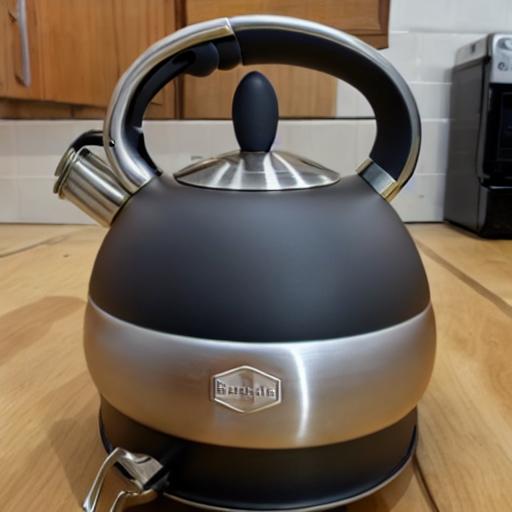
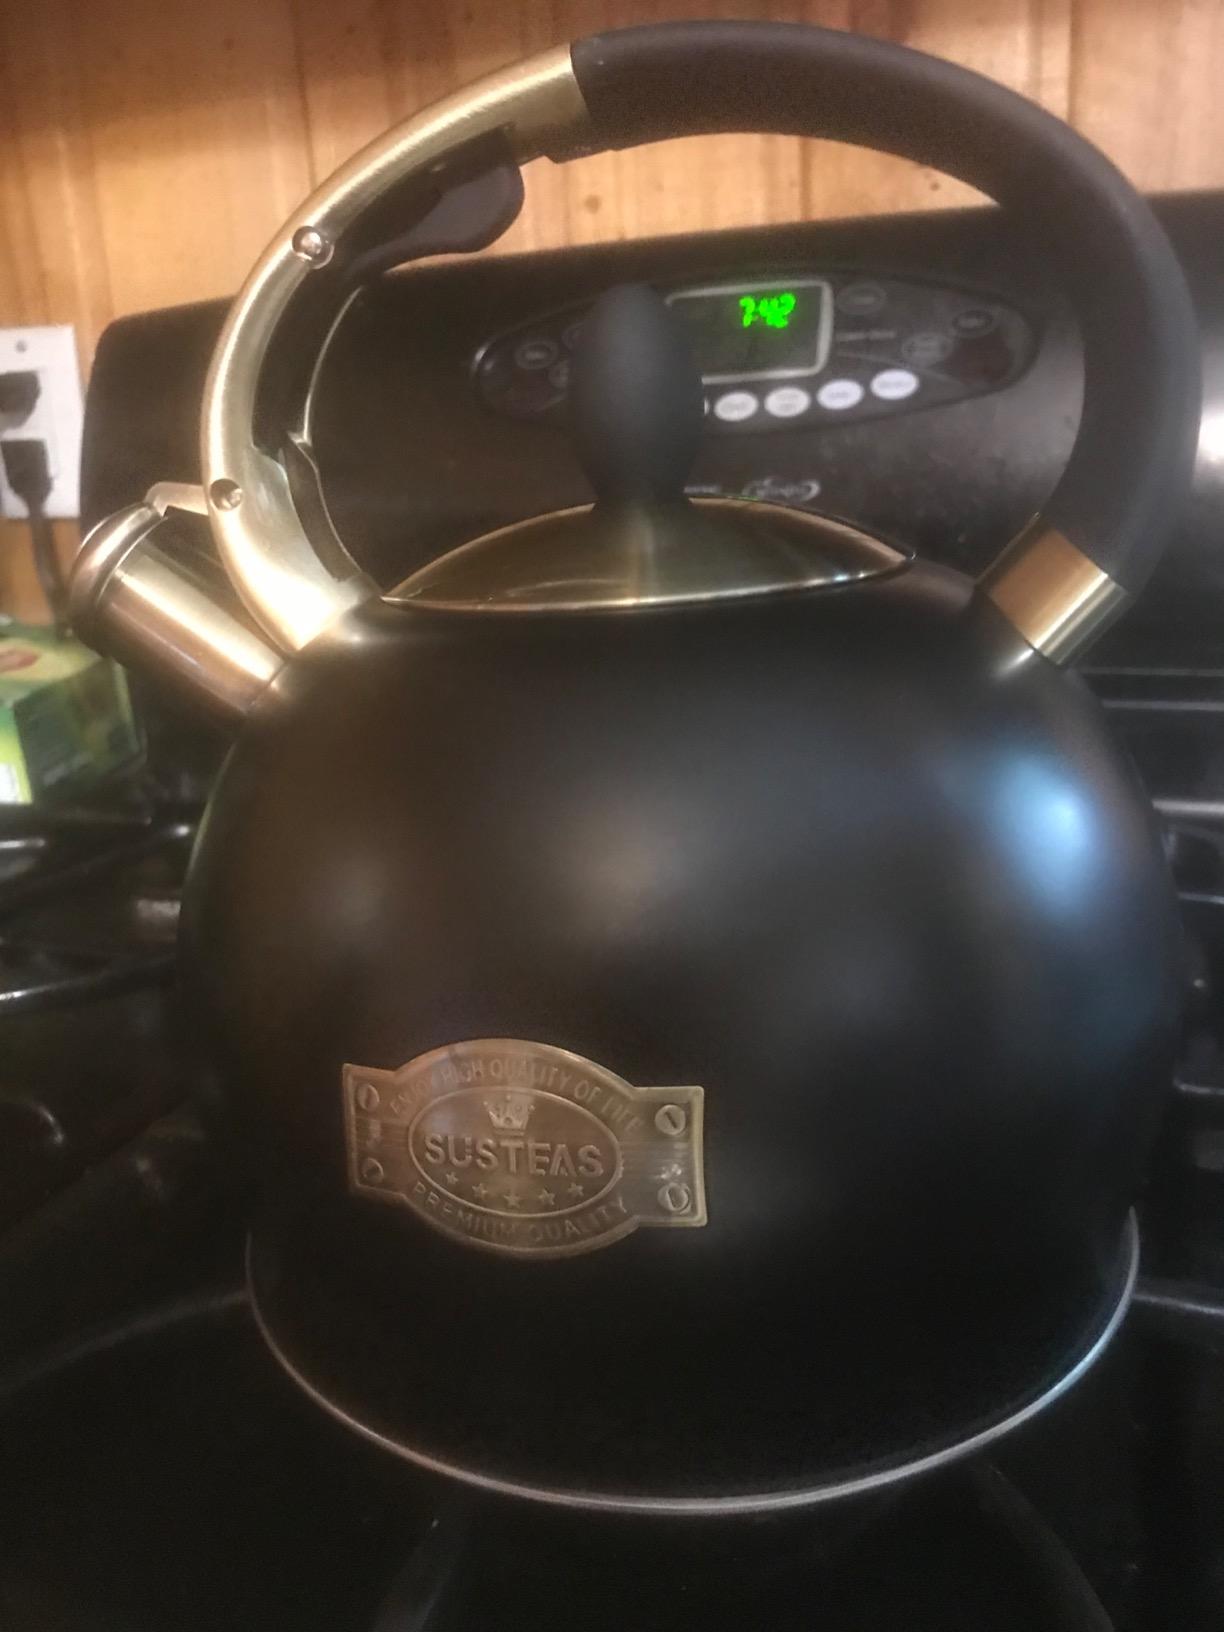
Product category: items_kettle
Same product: no